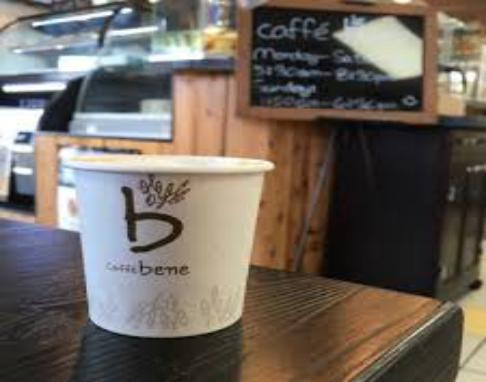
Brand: Caffe Bene
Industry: Food